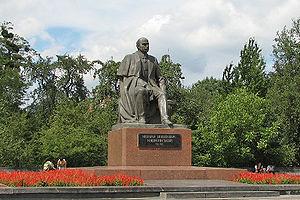
Mykhaïlo Mykhaïlovytch Kotsioubynsky est un auteur ukrainien dont les écrits décrivent la vie typique dans l'Ukraine du début du XXᵉ siècle. Les premières histoires composées par Kotsioubynsky sont des exemples de réalisme ethnographique. Dans ses œuvres ultérieures, son style devient plus sophistiqué, faisant de lui un des plus talentueux écrivains impressionnistes et modernistes ukrainiens.